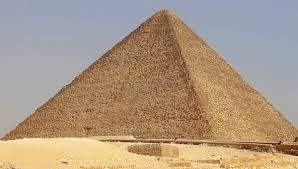
Landmark: Pyramids of Giza